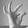
ASL letter: F